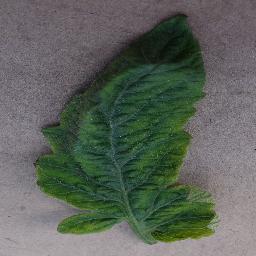
Label: Tomato___Tomato_Yellow_Leaf_Curl_Virus